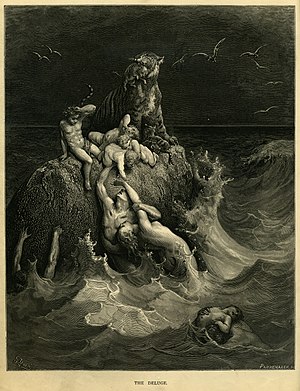
Syndflod / Syndfloden i Biblen
"""Syndfloden"" af Gustave Doré."
En syndflod er en oversvømmelse der udsletter store dele af jordens befolkning.